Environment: real
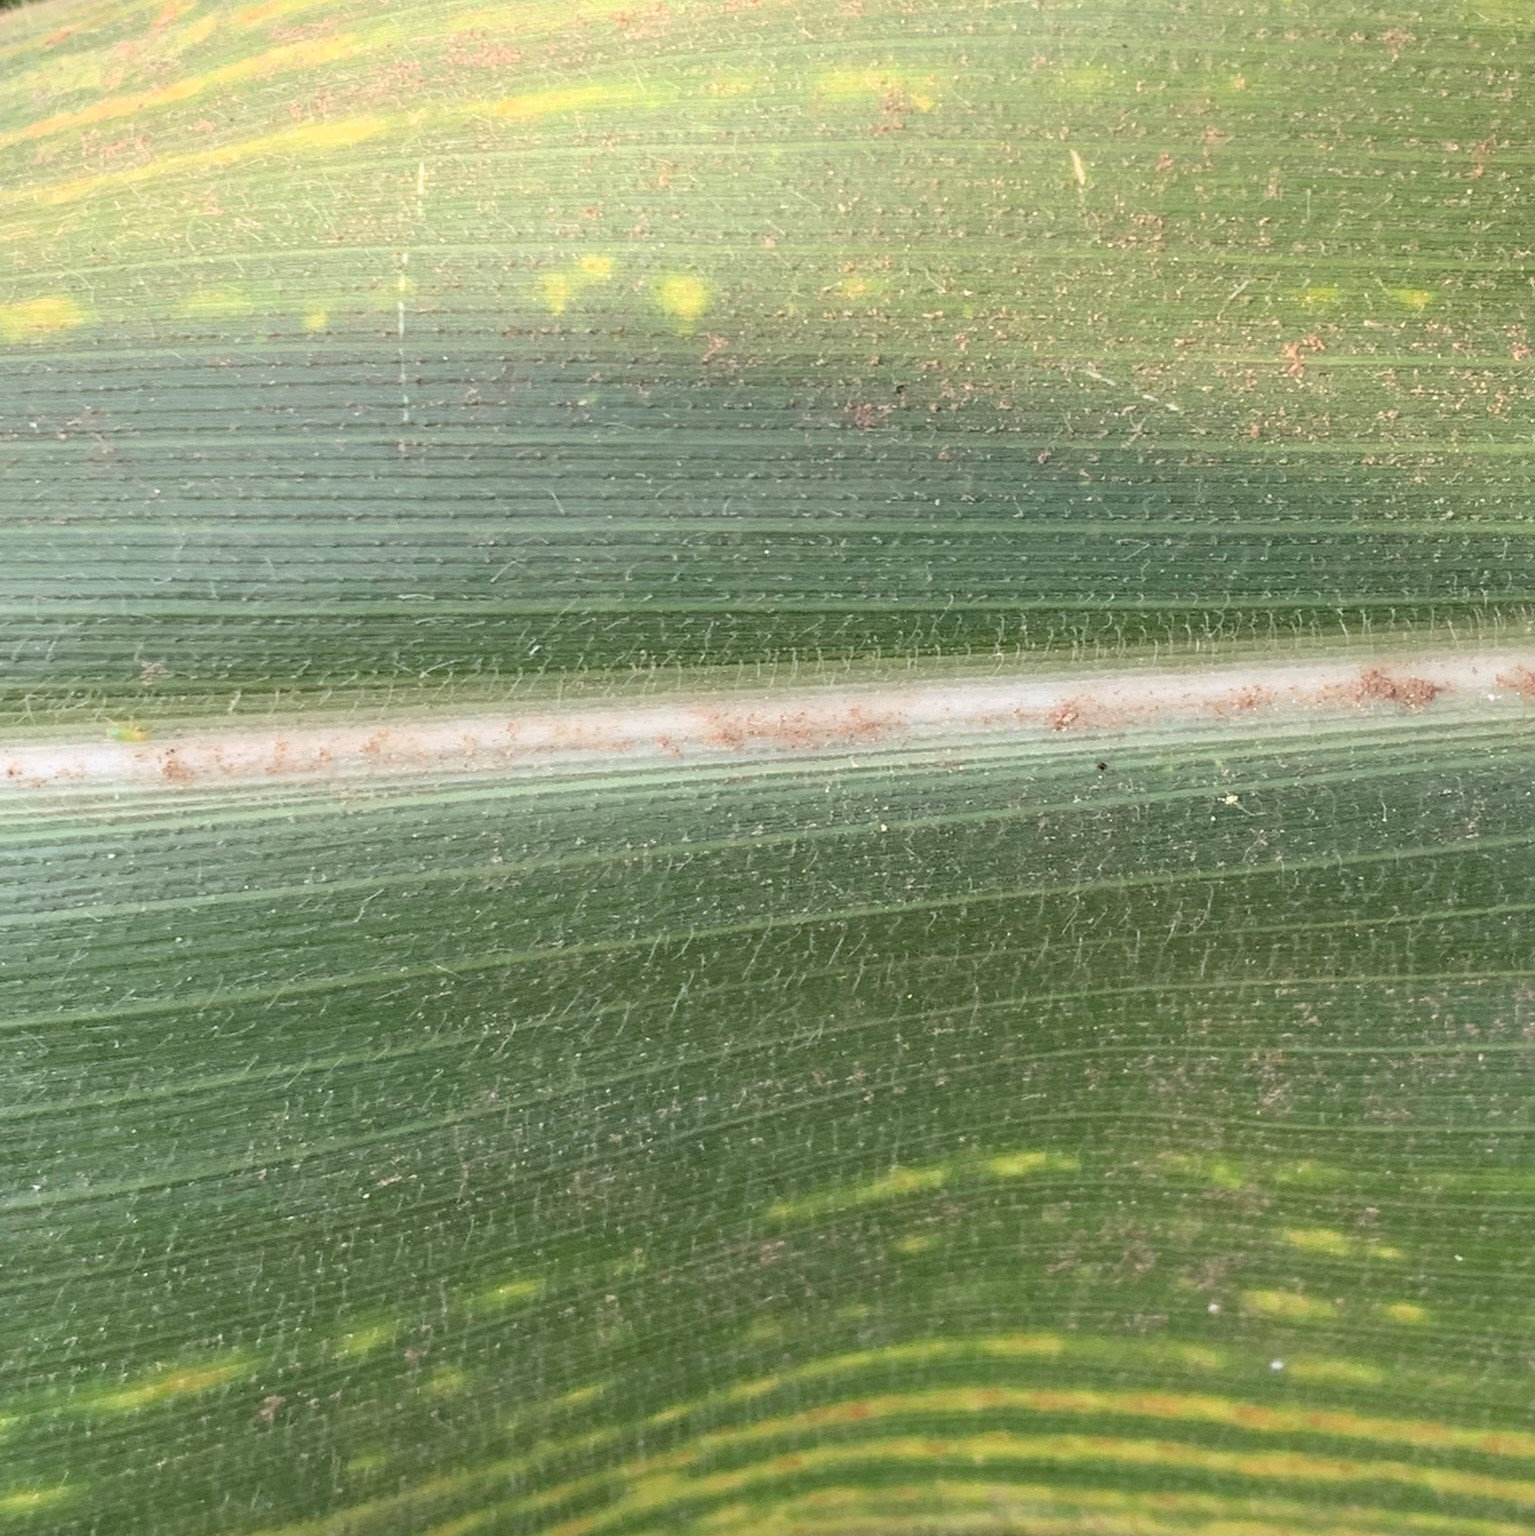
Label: lethal_necrosis